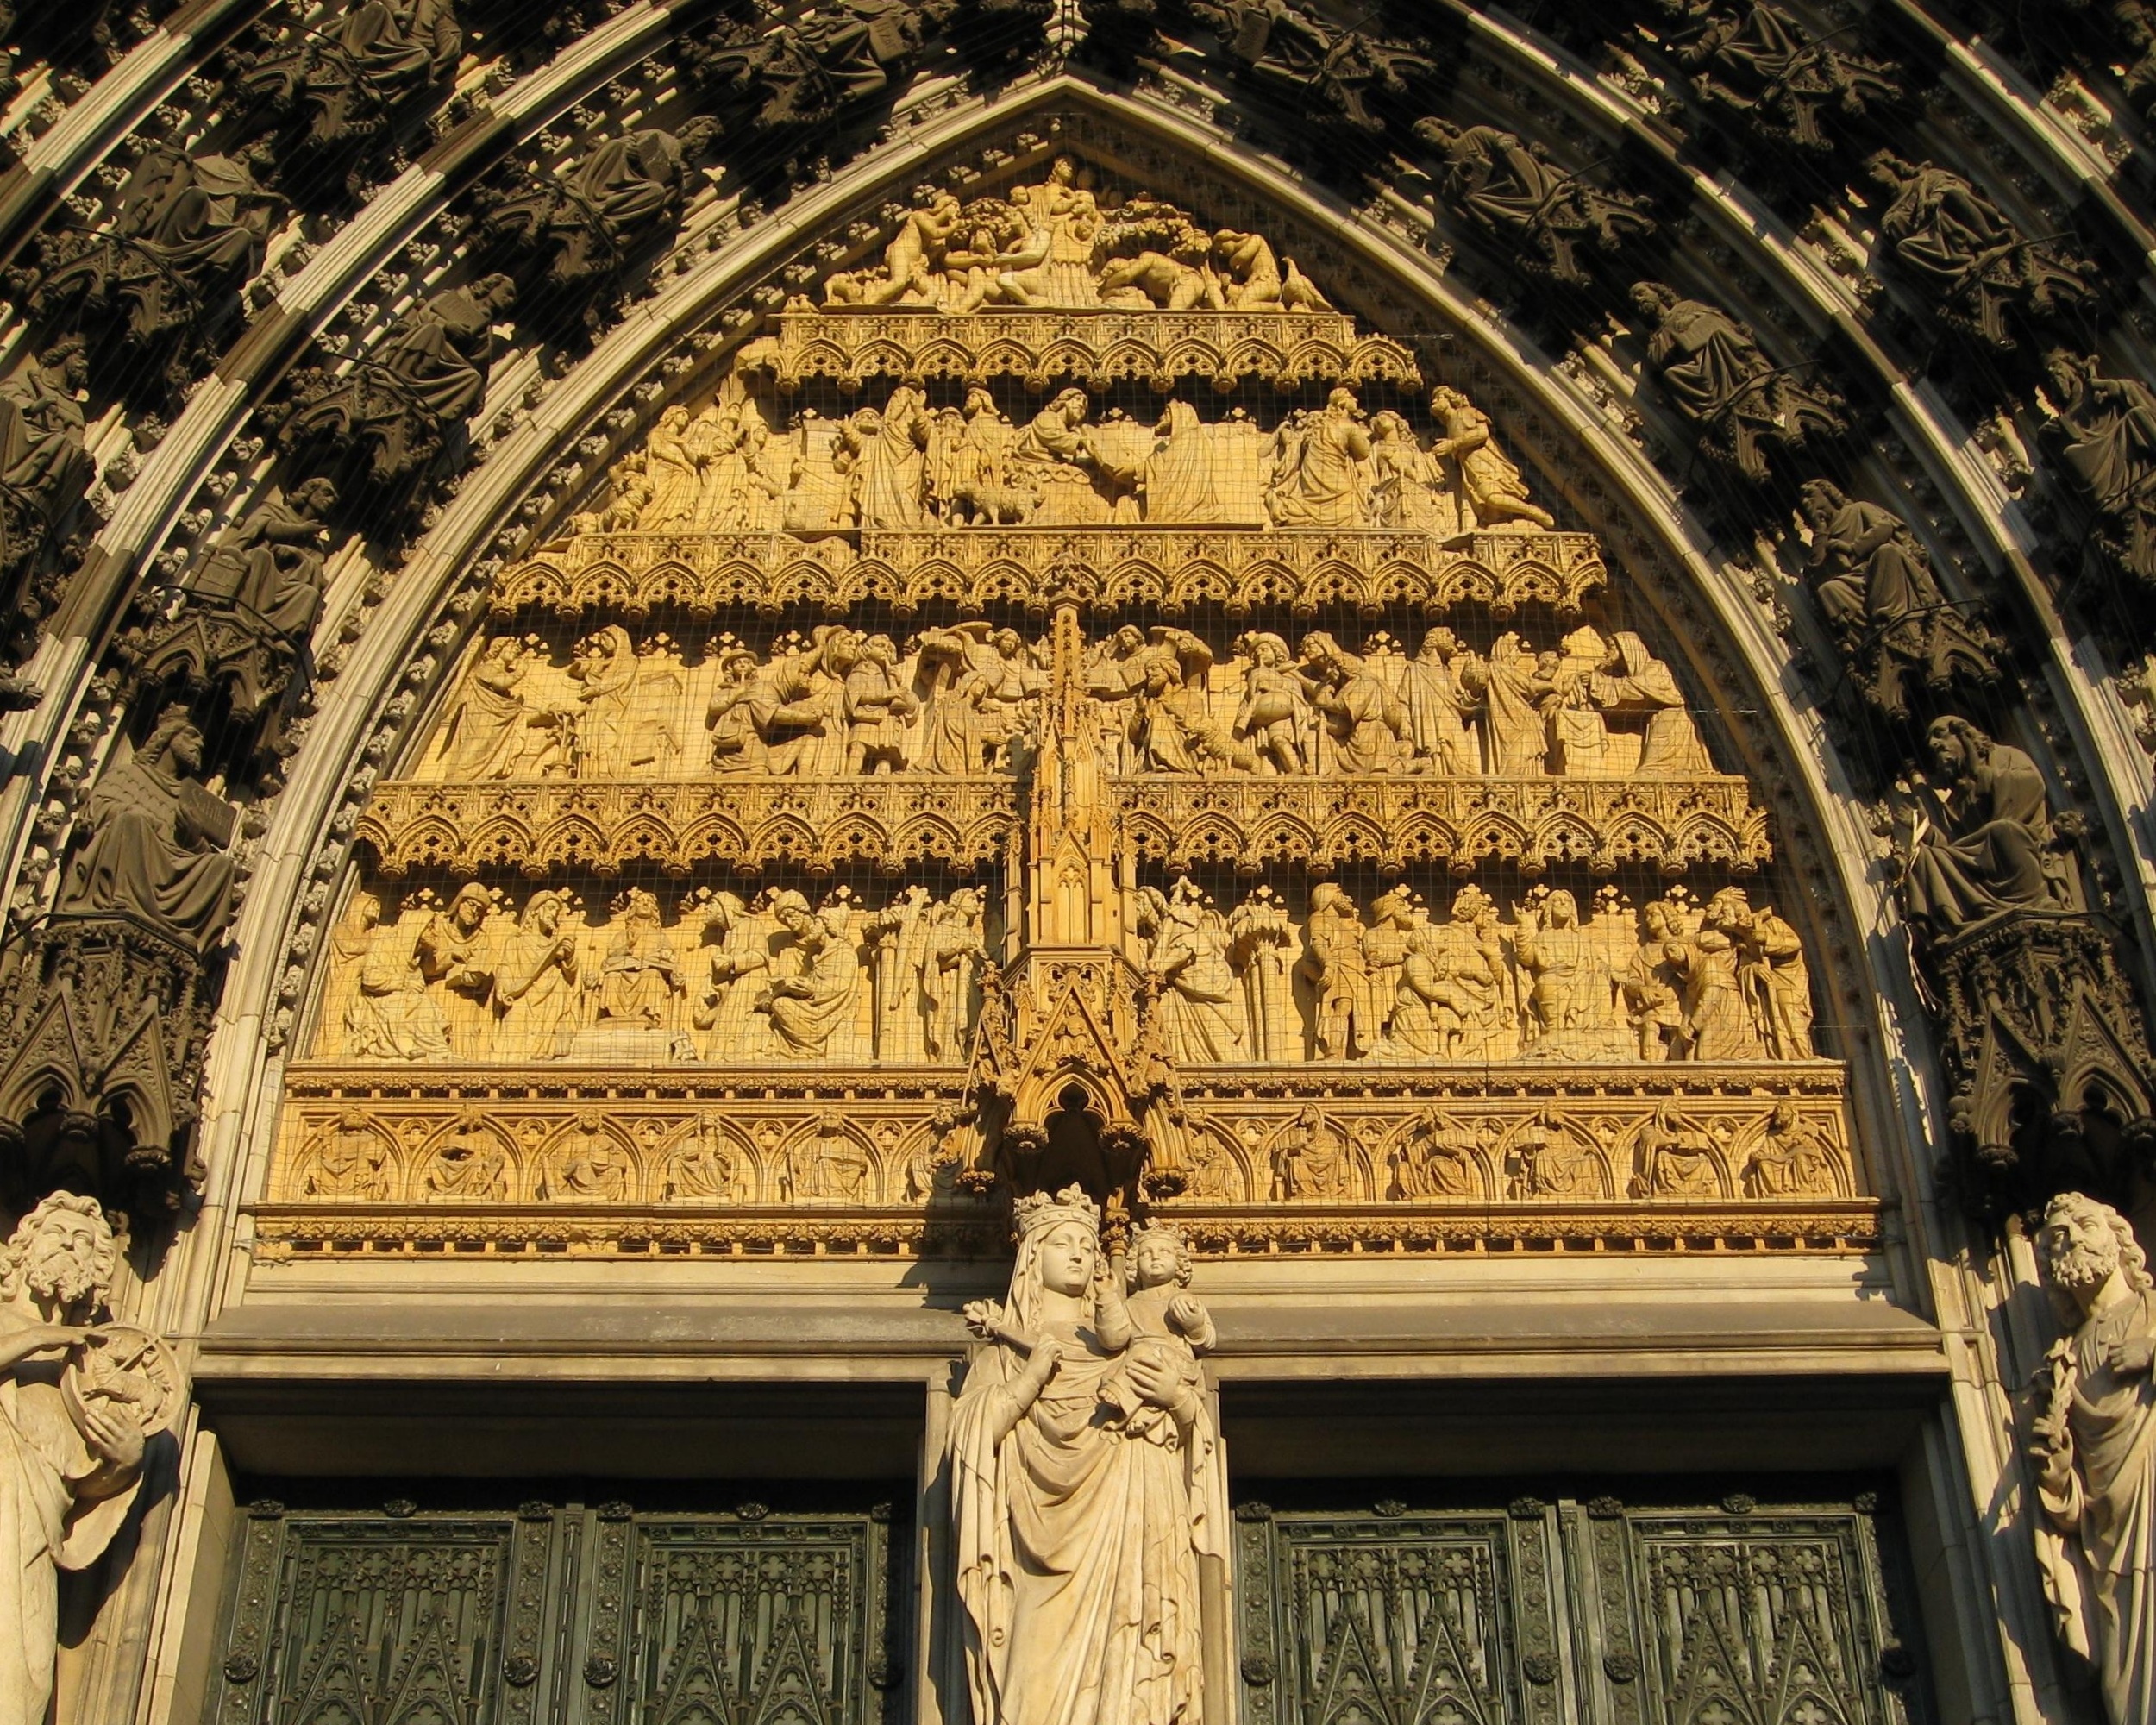
outdoor, architecture, building, palace, old, stone, europe, arch, decoration, entrance, religion, landmark, facade, church, cathedral, exterior, door, gothic, place of worship, baptistery, catholic, medieval, temple, symmetry, saint, germany, christianity, famous, historical, basilica, ancient history